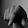
ASL letter: Q